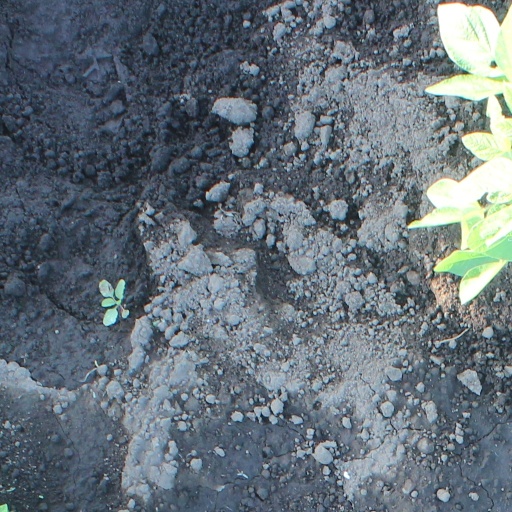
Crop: soybean